Dhruva

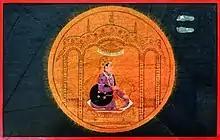
Dhruva as the Pole star, a Pahari painting by Manaku c. 1740

Dhruva (Sanskrit: ध्रुव, , lit. ""unshakeable, immovable, fixed or eternal"") was an ascetic devotee of Vishnu mentioned in the Vishnu Purana and the Bhagavata Purana.